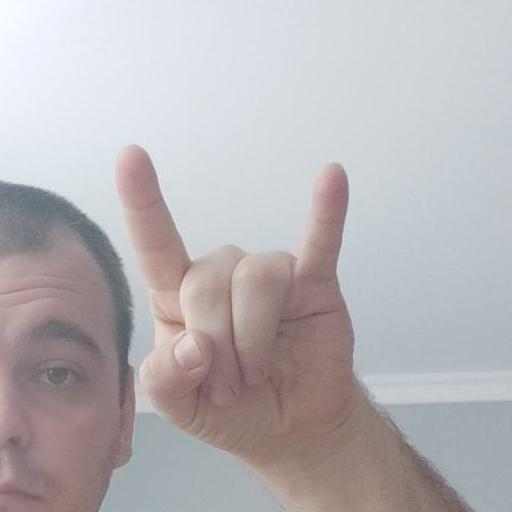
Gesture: rock